Emumäe

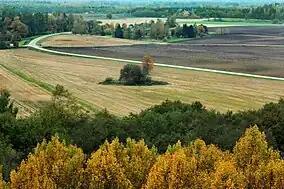
View tower on the hill of Emumägi

Emumäe is a village in Väike-Maarja Parish, Lääne-Viru County, in northeastern Estonia. Prior to the administrative reforms of Estonian municipalities in 2017, it was located in Rakke Parish.